Markku Markkula

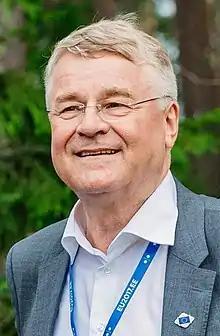
Markku Markkula, 2017

Markku Antero Markkula (born July 15, 1950, in Kolari, Finland) is a Finnish politician and the First Vice-president of the European Committee of the Regions. A member of Finland's Espoo City Council since 1980 - where he was president from 1990 to 1992 and again in 2010 - Markkula is a member of the Board of the Helsinki-Uusimaa Regional Council and has been Chairman of the Espoo City Planning Board since 2004.